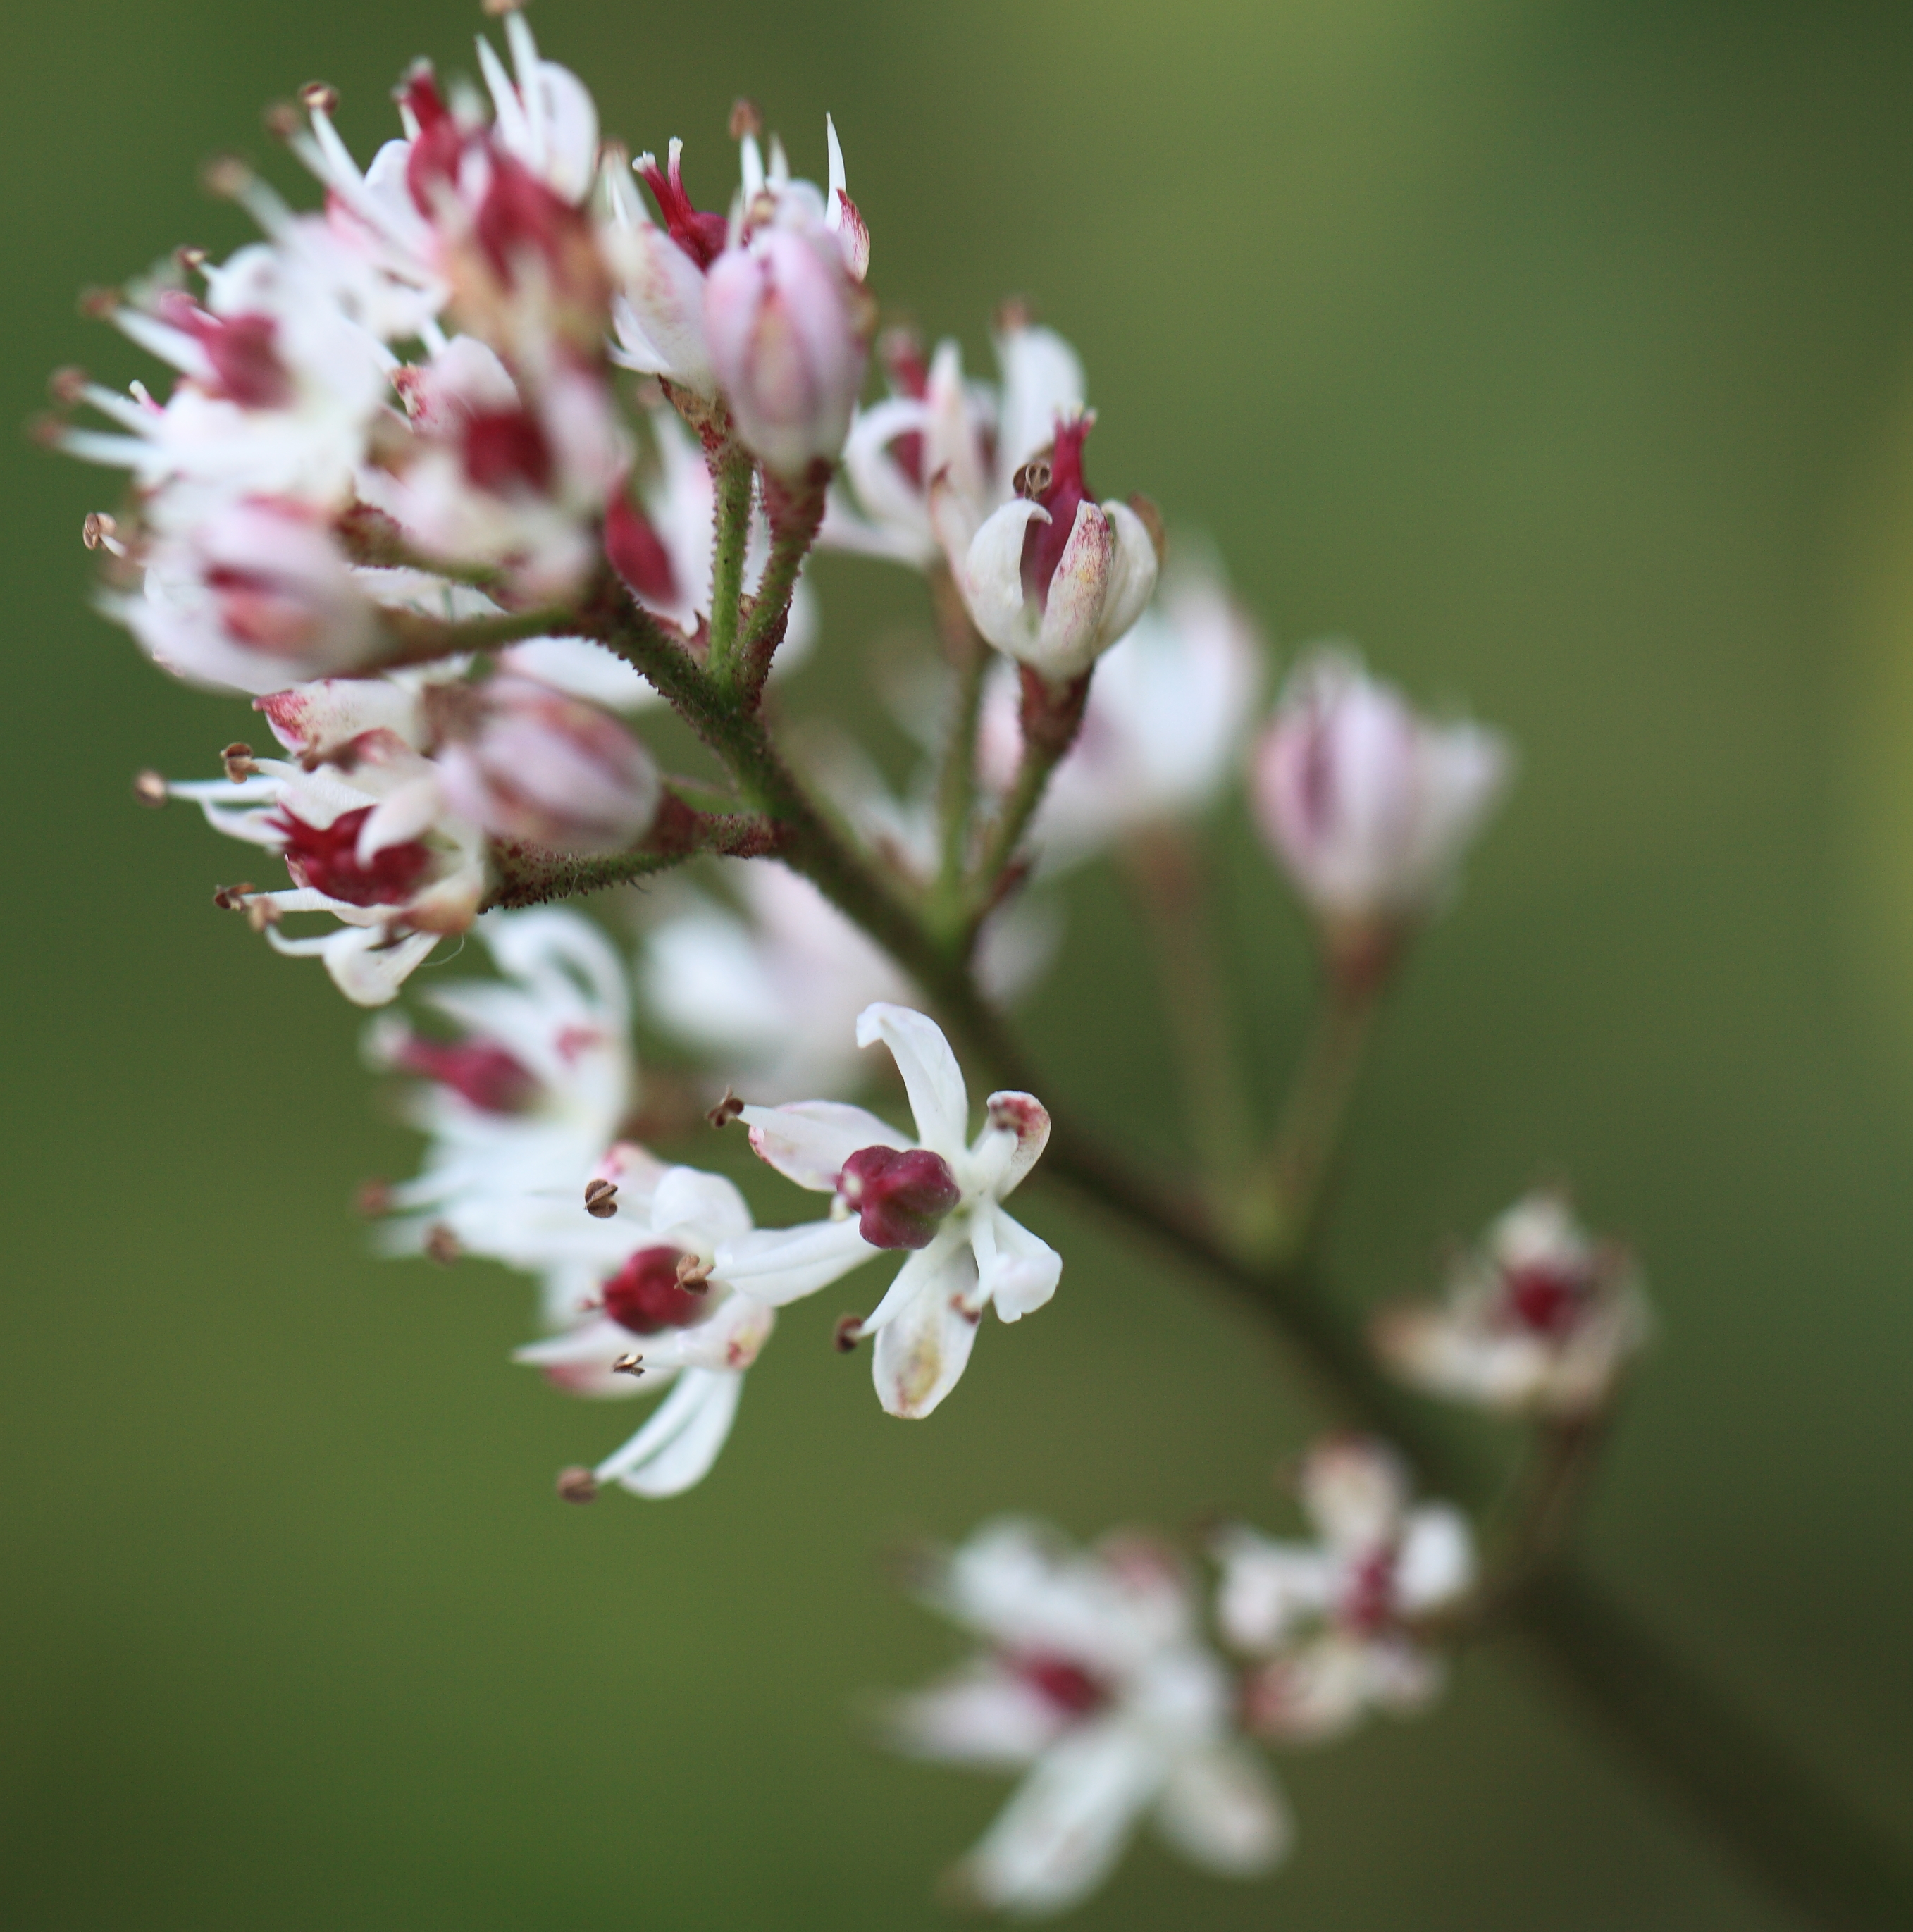
nature, branch, blossom, plant, leaf, flower, petal, food, high, herb, produce, botany, flora, wildflower, close up, shrub, 5d, hires, japonica, markii, hi, res, resolution, hakuba, nagano, happoone, kitaazumi, macro photography, flowering plant, glutinosa, tofieldia, land plant